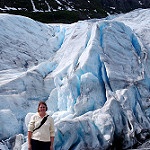
Scene: Outdoor